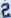
Number: 2